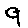
Label: 9